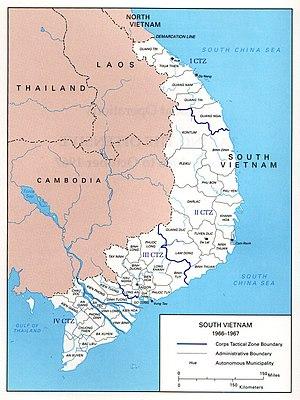
La république du Viêt Nam est un État ayant existé de 1955 à 1975 dans le sud du Viêt Nam actuel. Le 26 octobre 1955, le Premier ministre Ngô Dinh Diêm proclame la république du Viêt Nam après un référendum demandant l'opinion du peuple sud-vietnamien sur la déposition du chef de l'État Bảo Đại et l'adoption officielle d'un régime républicain, afin de faire face à l'hégémonie communiste. Diêm devient alors chef de l'État. Très vite, cependant, le Sud Viêt Nam sombre dans l'instabilité en raison de l'insurrection du Việt Cộng soutenu par la république démocratique du Viêt Nam et de l'autoritarisme grandissant de Diêm. L'opposition entre les deux régimes vietnamiens provoque la guerre du Viêt Nam, dans laquelle les États-Unis s'impliquent de plus en plus. En 1963, Diêm est assassiné lors d'un coup d'État, ce qui aggrave le chaos ambiant, conduisant à une intervention à grande échelle des Américains.
La campagne Hô-Chi-Minh est un ensemble d'opérations militaires, essentiellement des offensives, menées conjointement par l'Armée populaire vietnamienne et le Front national de libération du Sud Viêt Nam, entre le 13 décembre 1974 et le 30 avril 1975, qui s'achevèrent par la chute de Saïgon et la victoire du Nord-Viêt Nam, résultant en la réunification du pays sous le régime communiste.